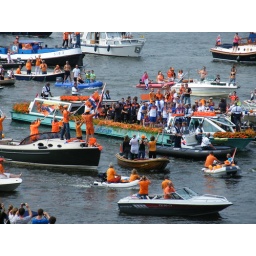
The boat tour of the Dutch soccer team passed by at the IJ river at the back side of the Moevenpick Hotel Amsterdam.